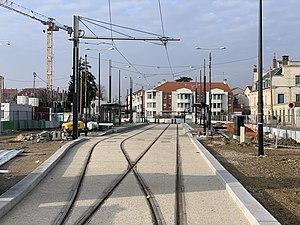
Station de tramway Hôpital de Montfermeil de la ligne 4 du tramway d'Île-de-France, Montfermeil.